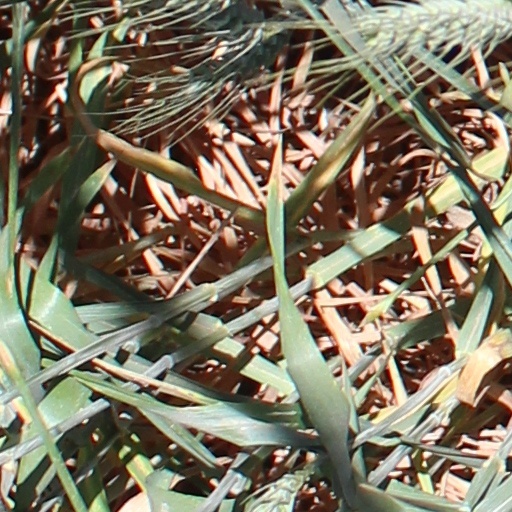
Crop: wheat